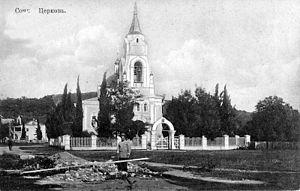
La cathédrale Saint-Michel-Archange, ou plutôt le sobor car elle n'est pas le siège d'un évêque, est une église orthodoxe située dans le sud de la Russie, à Sotchi, au bord de la mer Noire. Elle dépend de l'éparchie de Krasnodar et du Kouban du Patriarcat de Moscou. Cette église est également à la tête du doyenné de Sotchi qui regroupe trente paroisses dont quatre en Arménie.